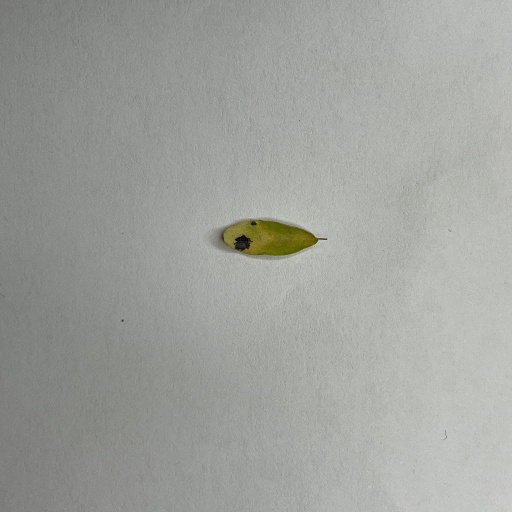
Species: Sojina
Leaf condition: Bacterial Spot